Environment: real
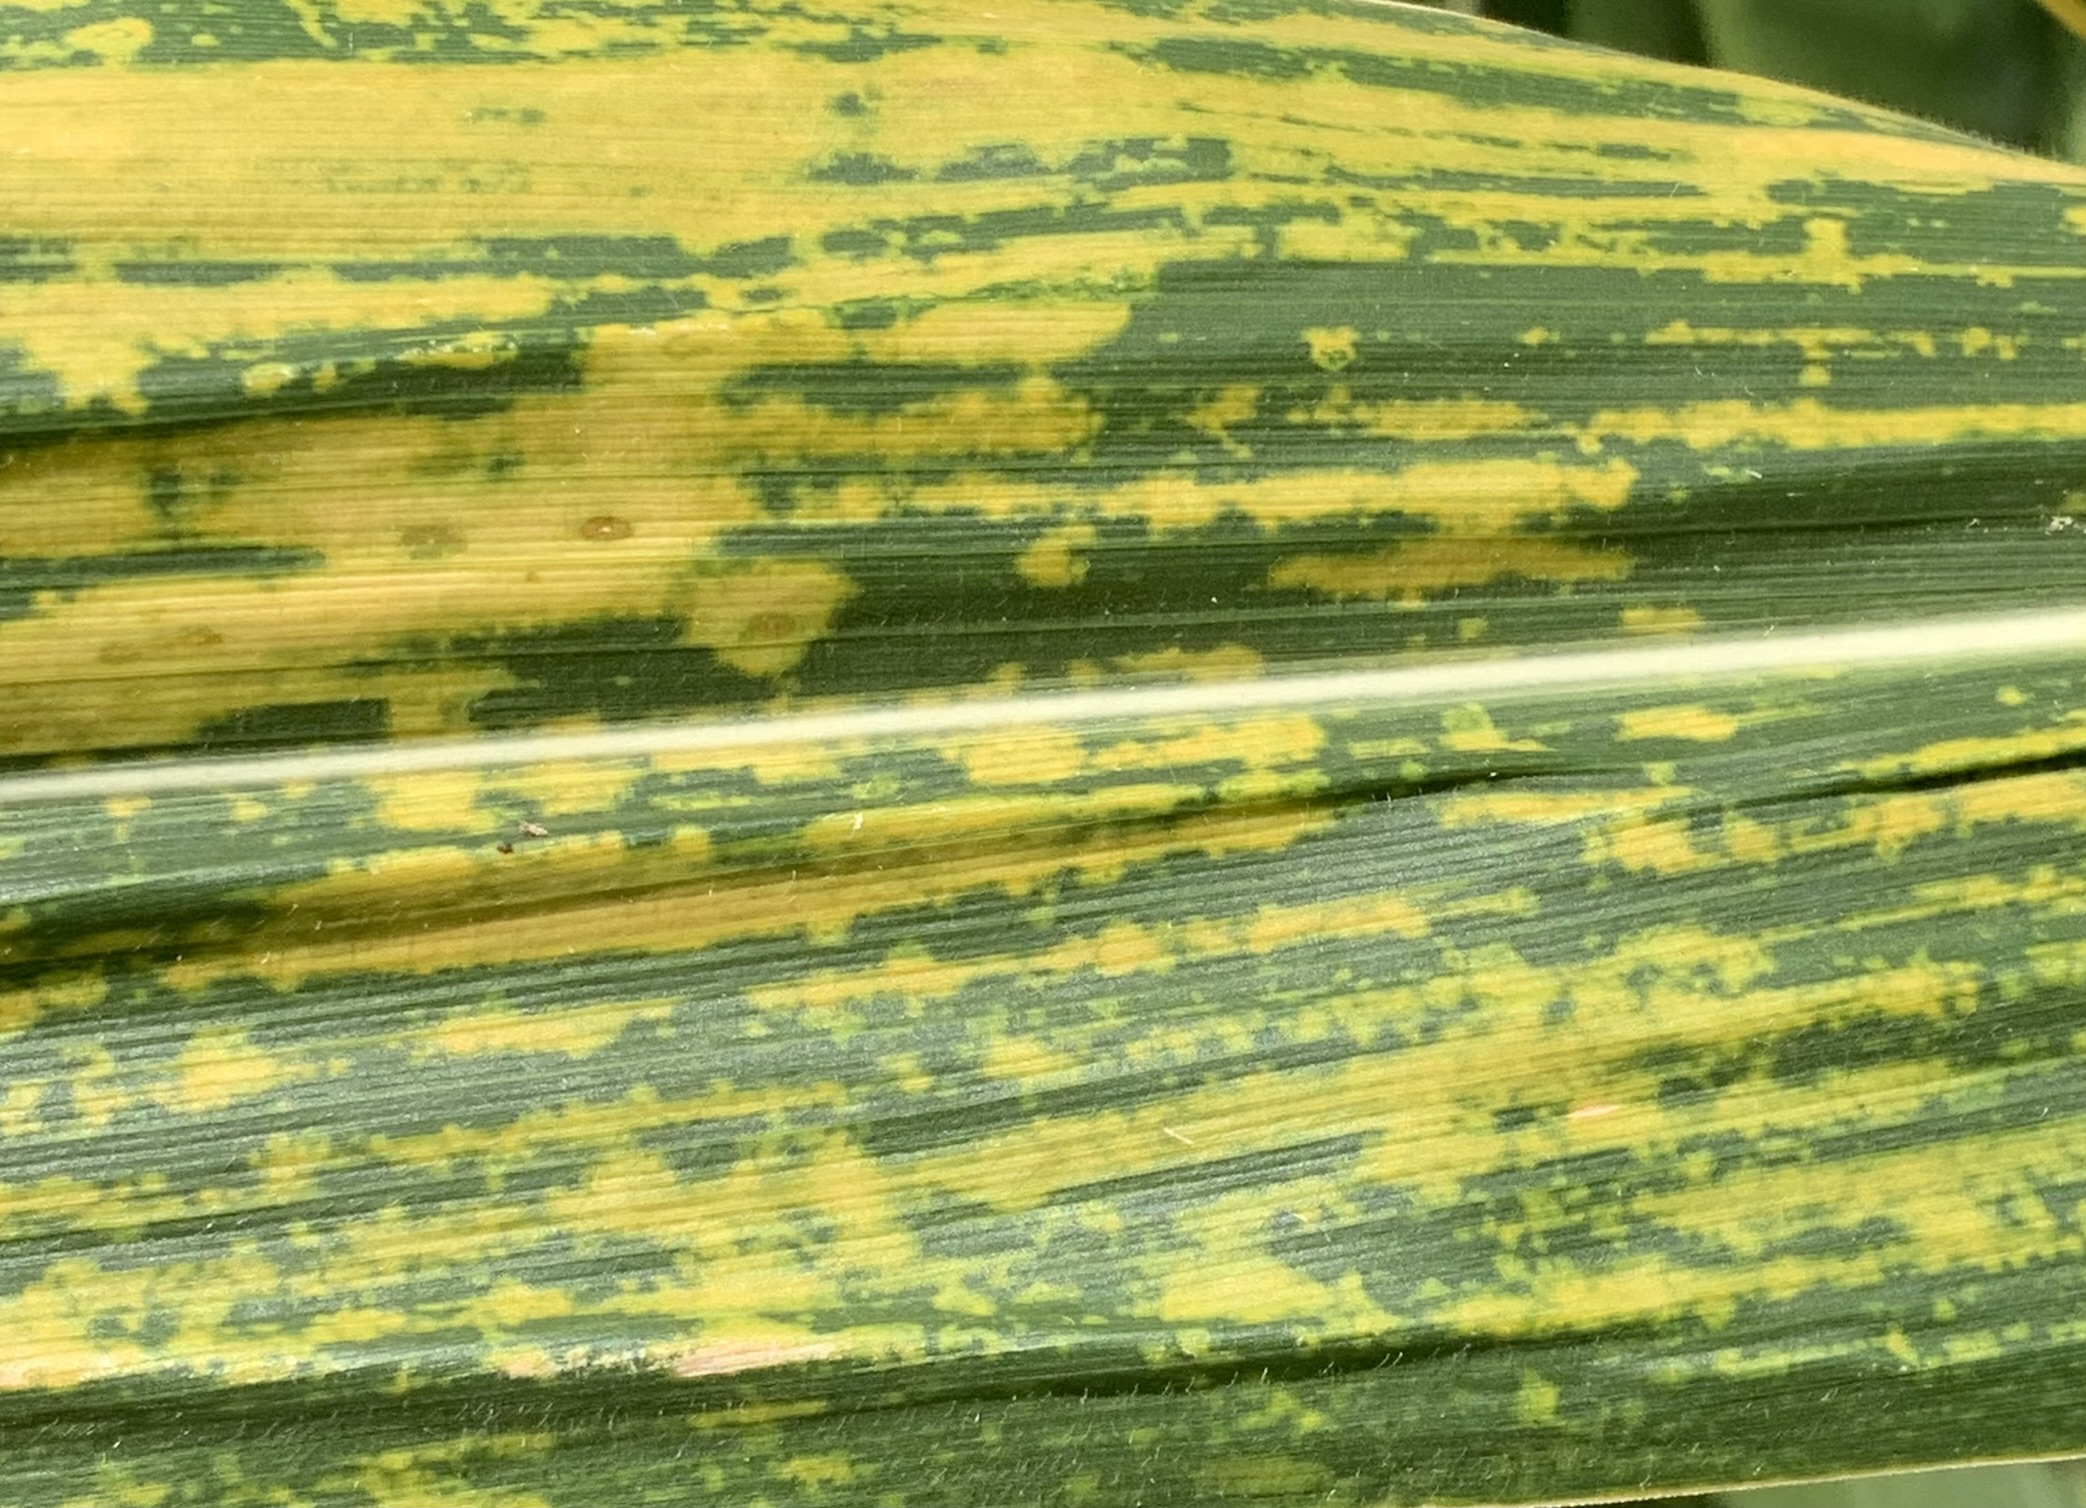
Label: lethal_necrosis